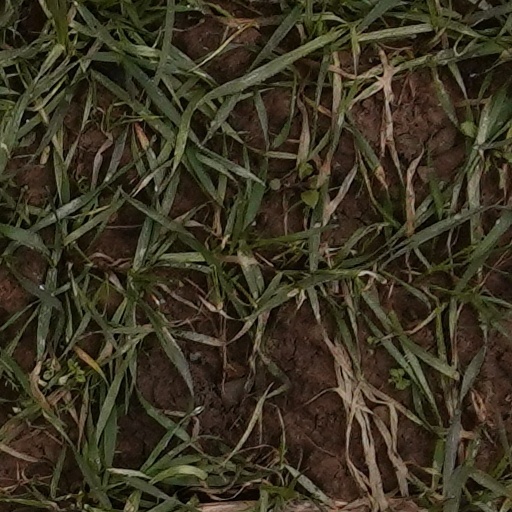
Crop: wheat